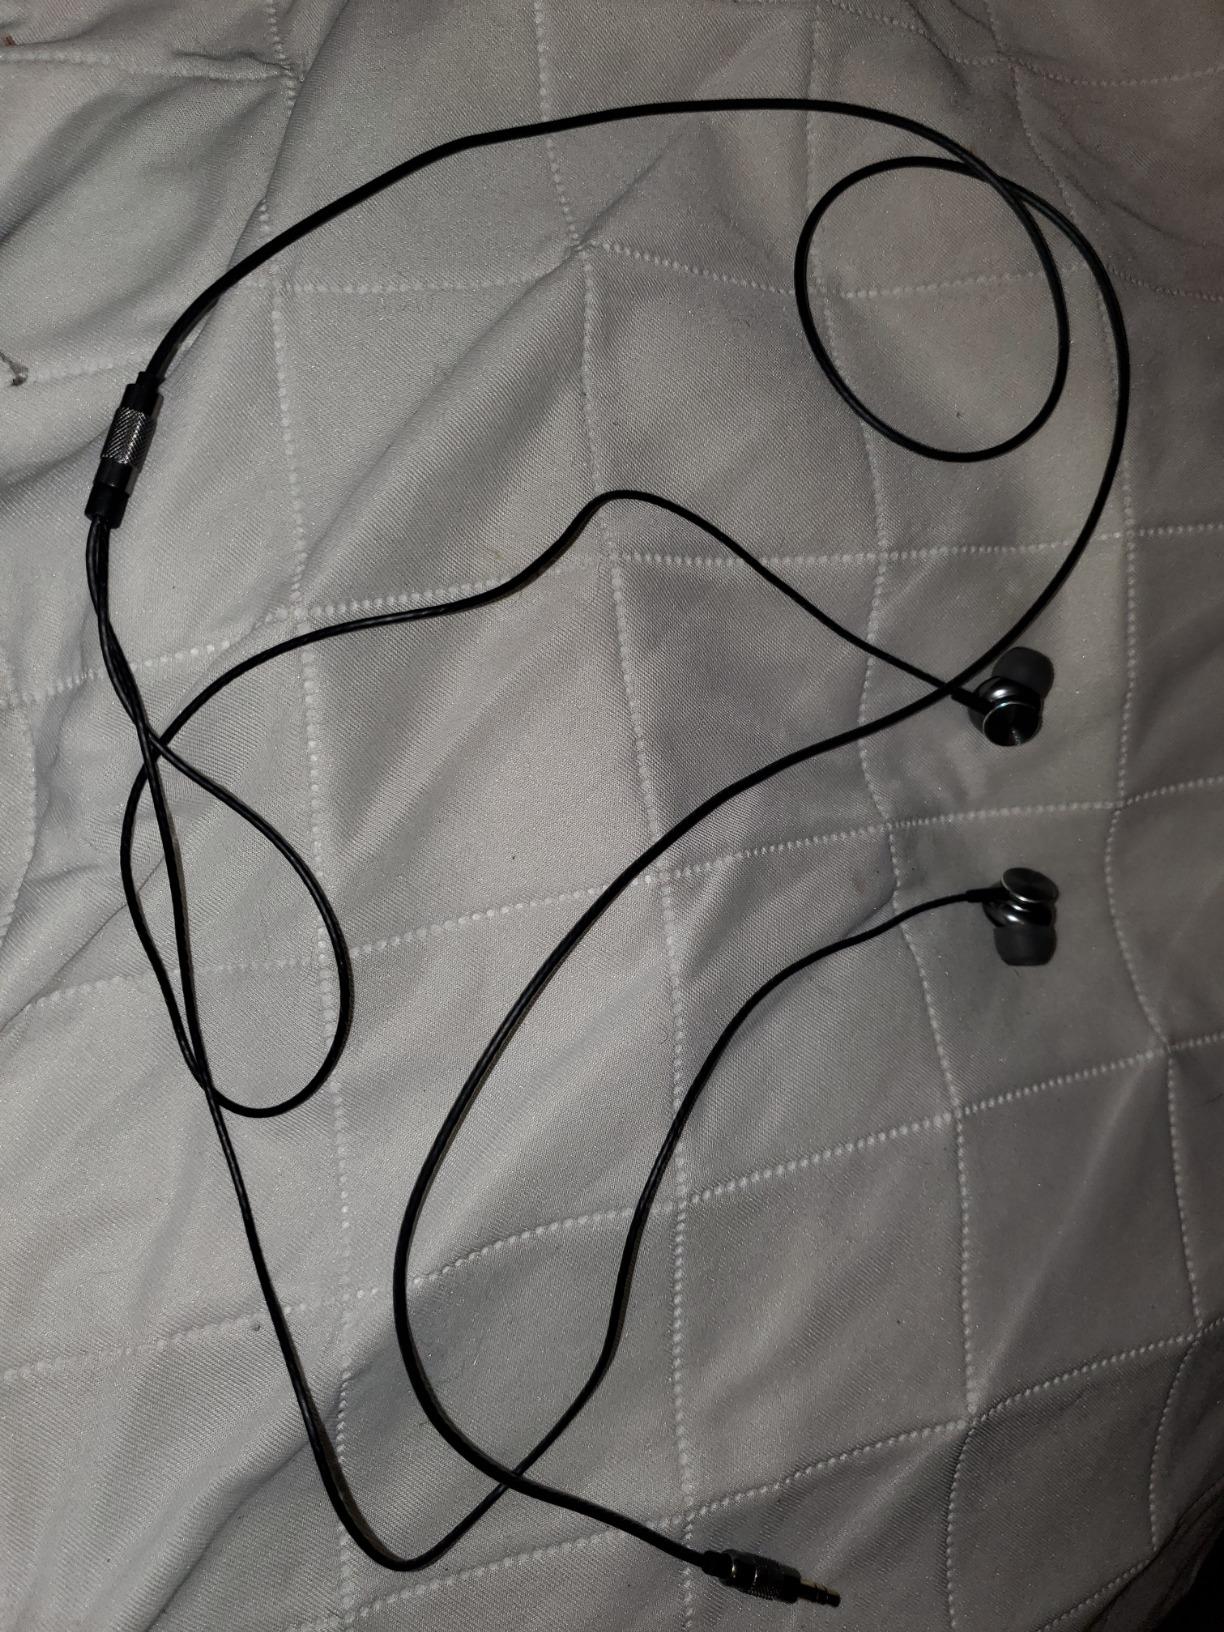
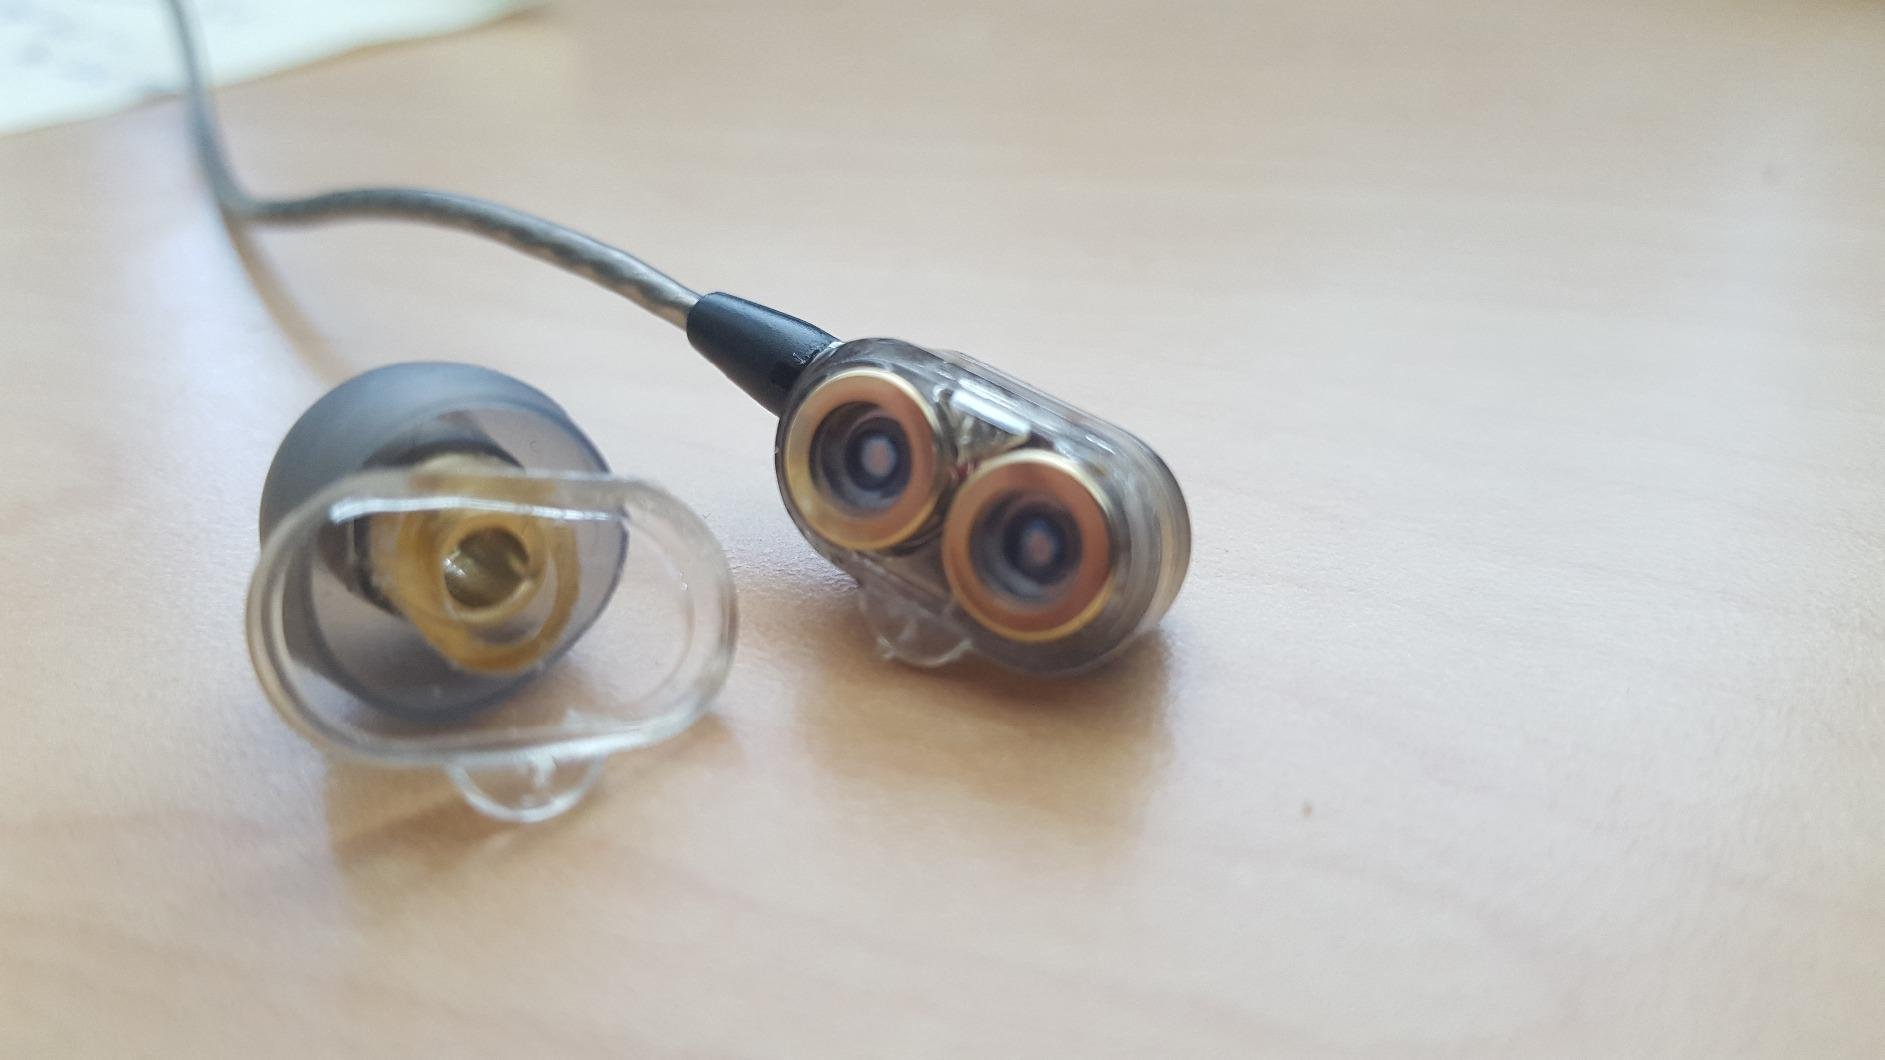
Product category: headphones
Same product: no